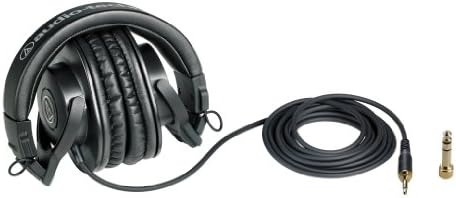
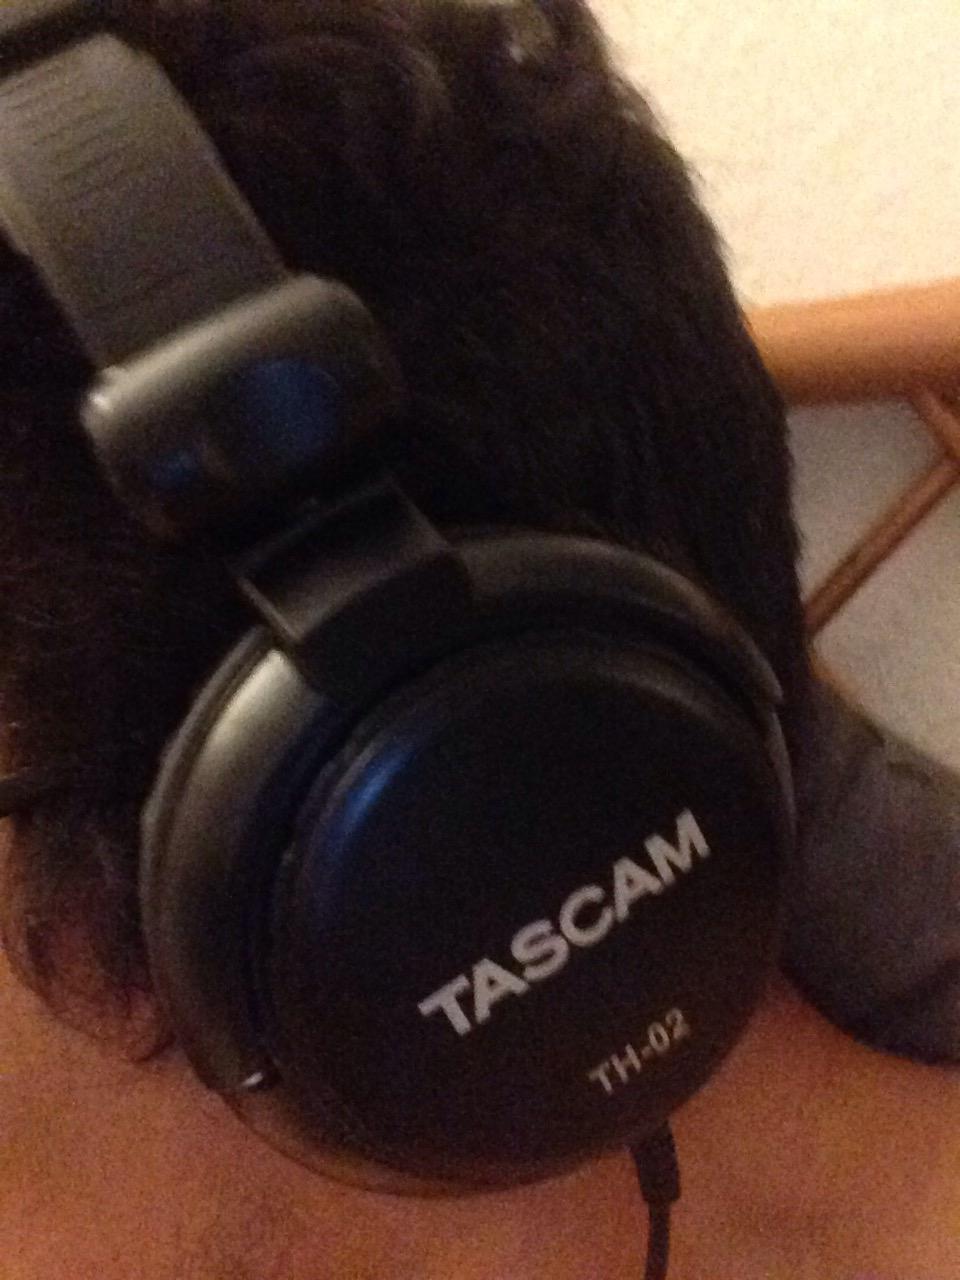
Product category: headphones
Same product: no